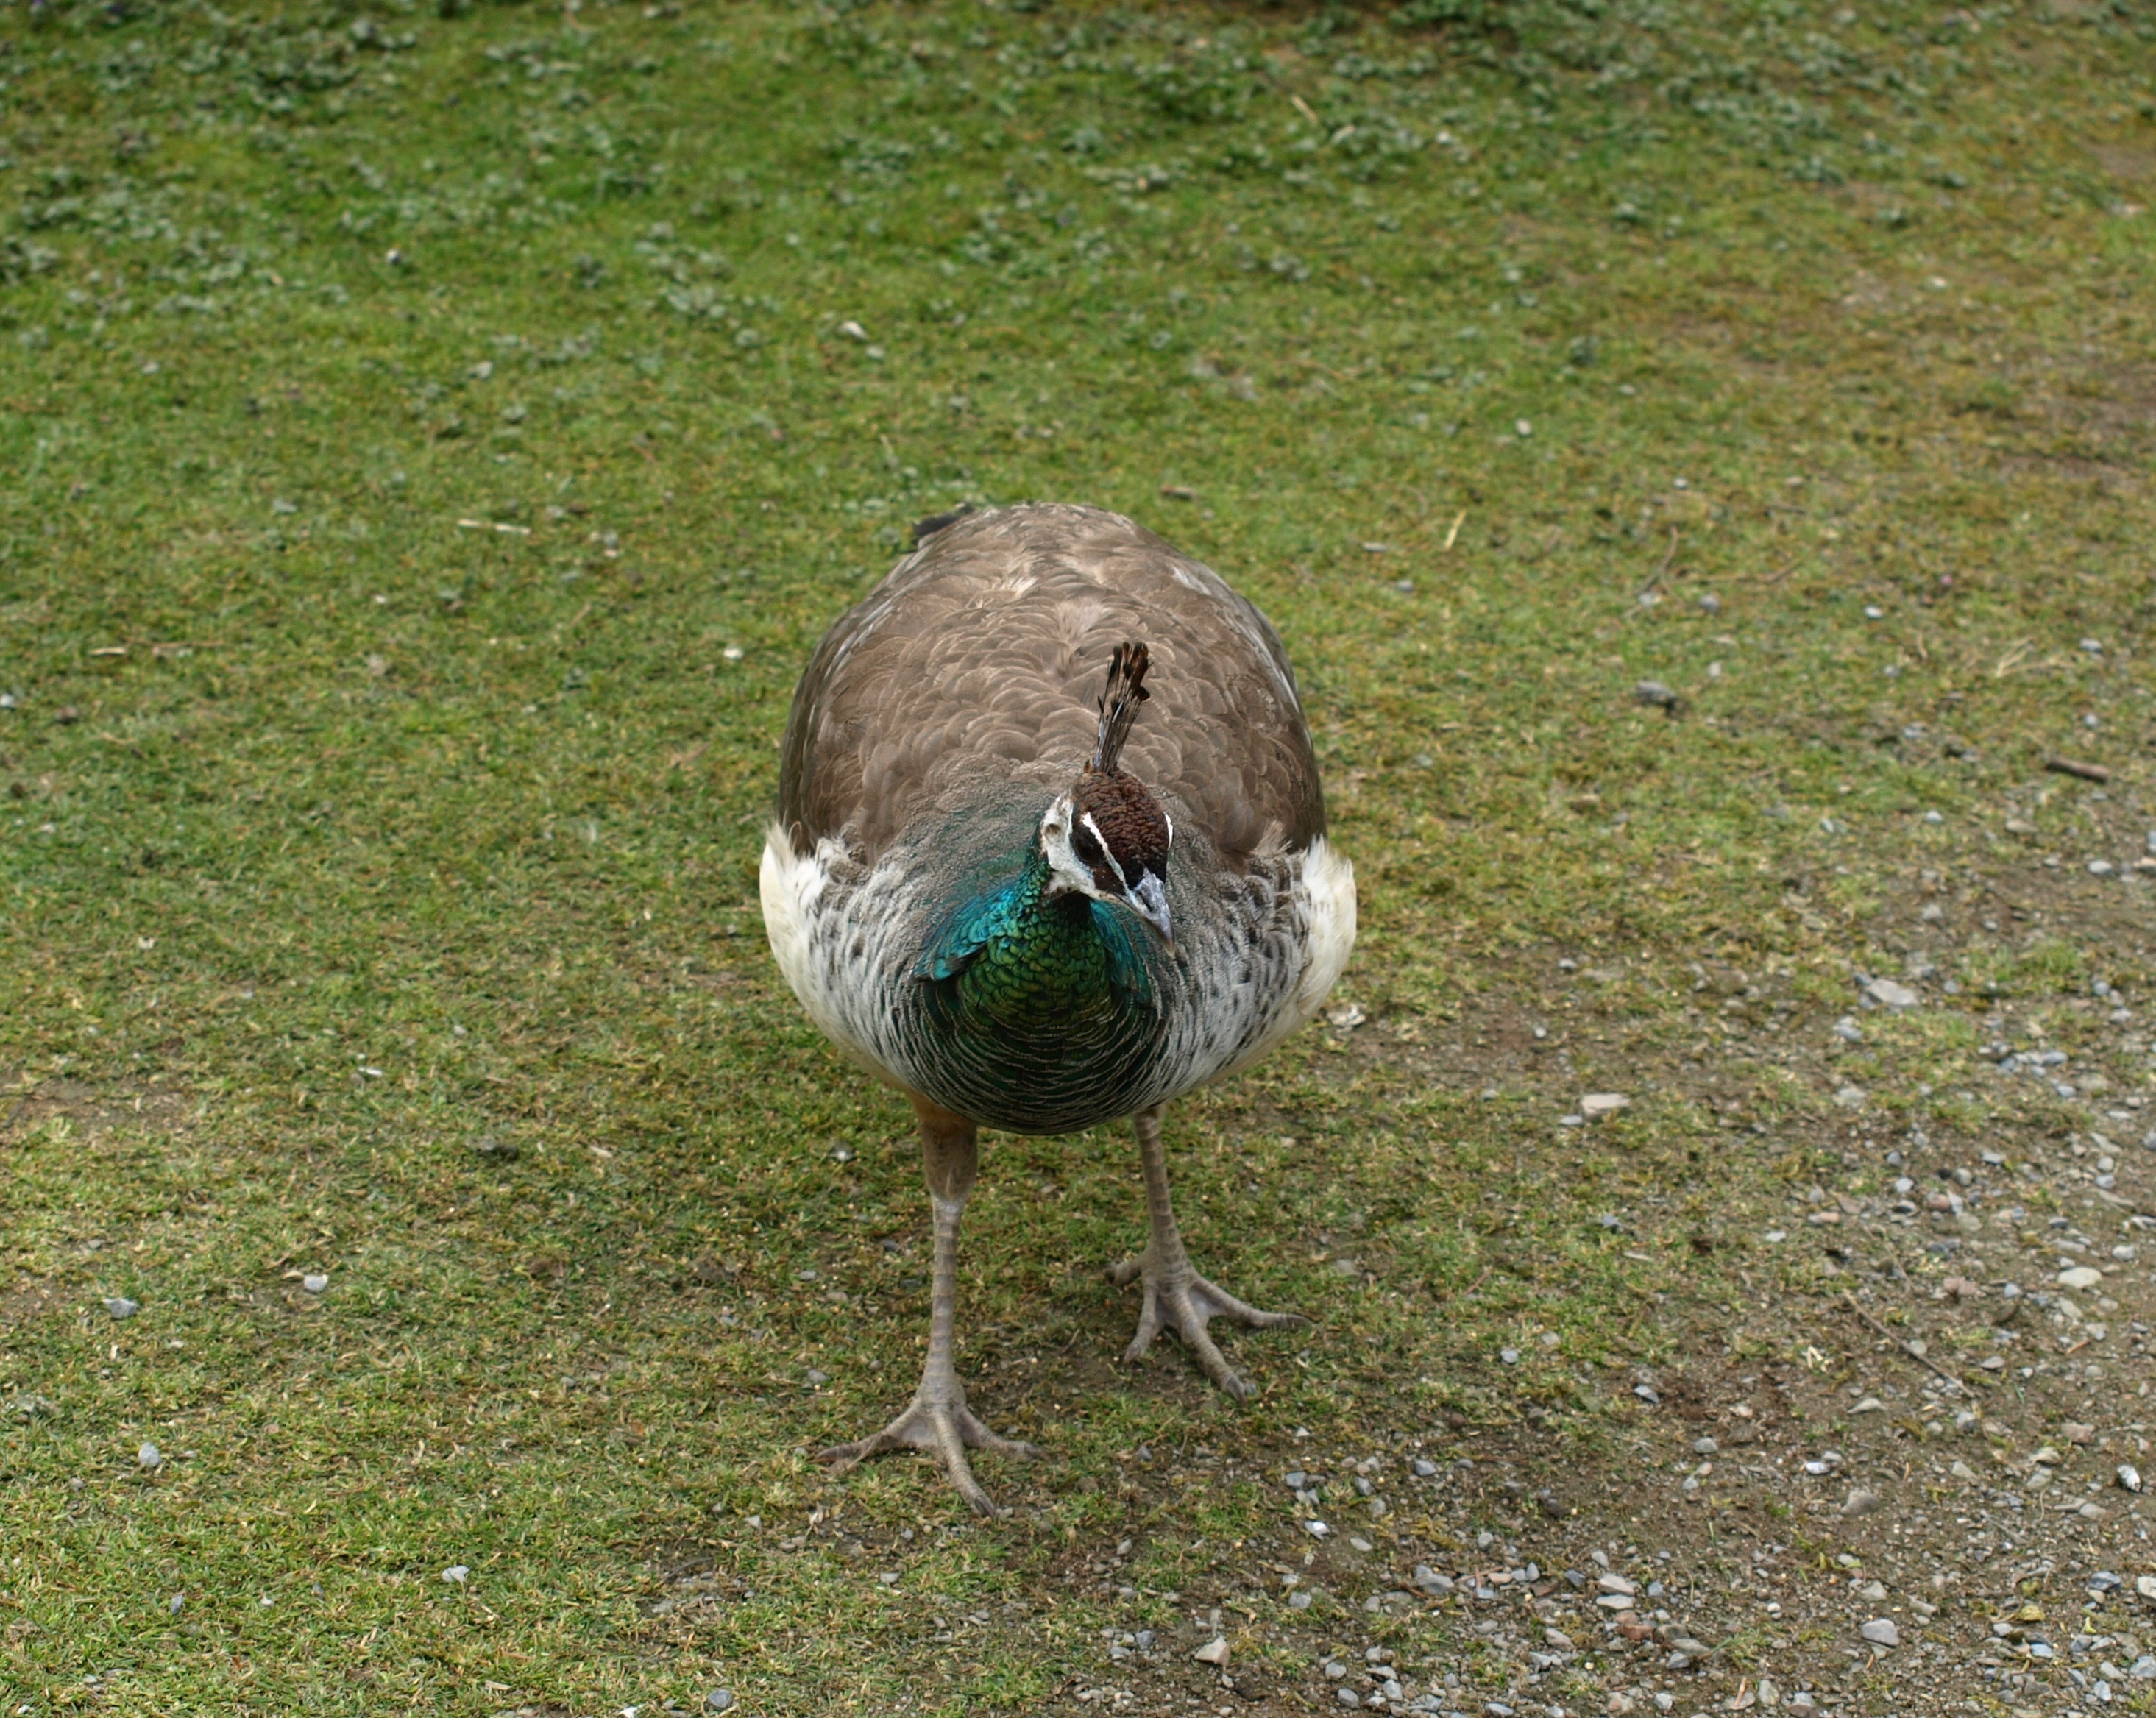
bird, wildlife, beak, fauna, peacock, vertebrate, water bird, shorebird, peacock females